The Dangerous Book for Boys (TV series)

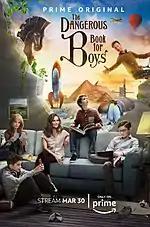
Promotional poster

On February 20, 2018, Amazon released the first trailer for the series alongside promotional photos and a poster. In addition, they announced that the first season would premiere on March 30, 2018.